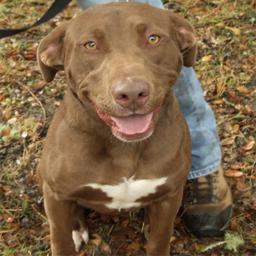
Animal: dogs